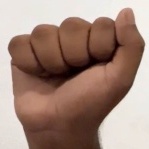
ASL sign: A